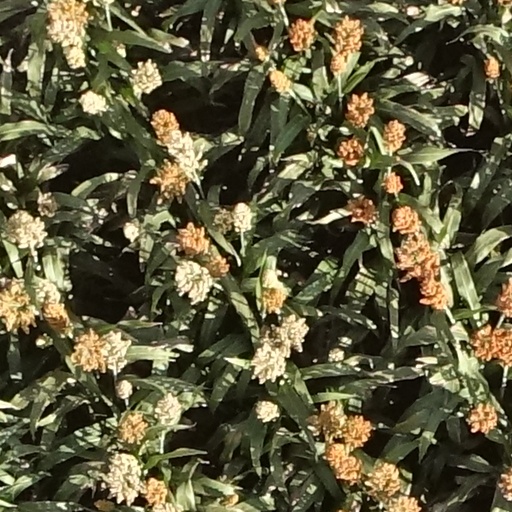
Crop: sorghum